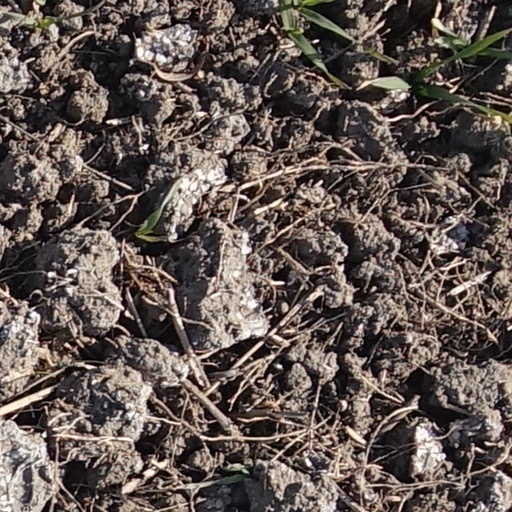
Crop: wheat